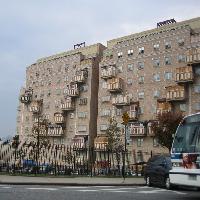
Weather: cloudy or overcast